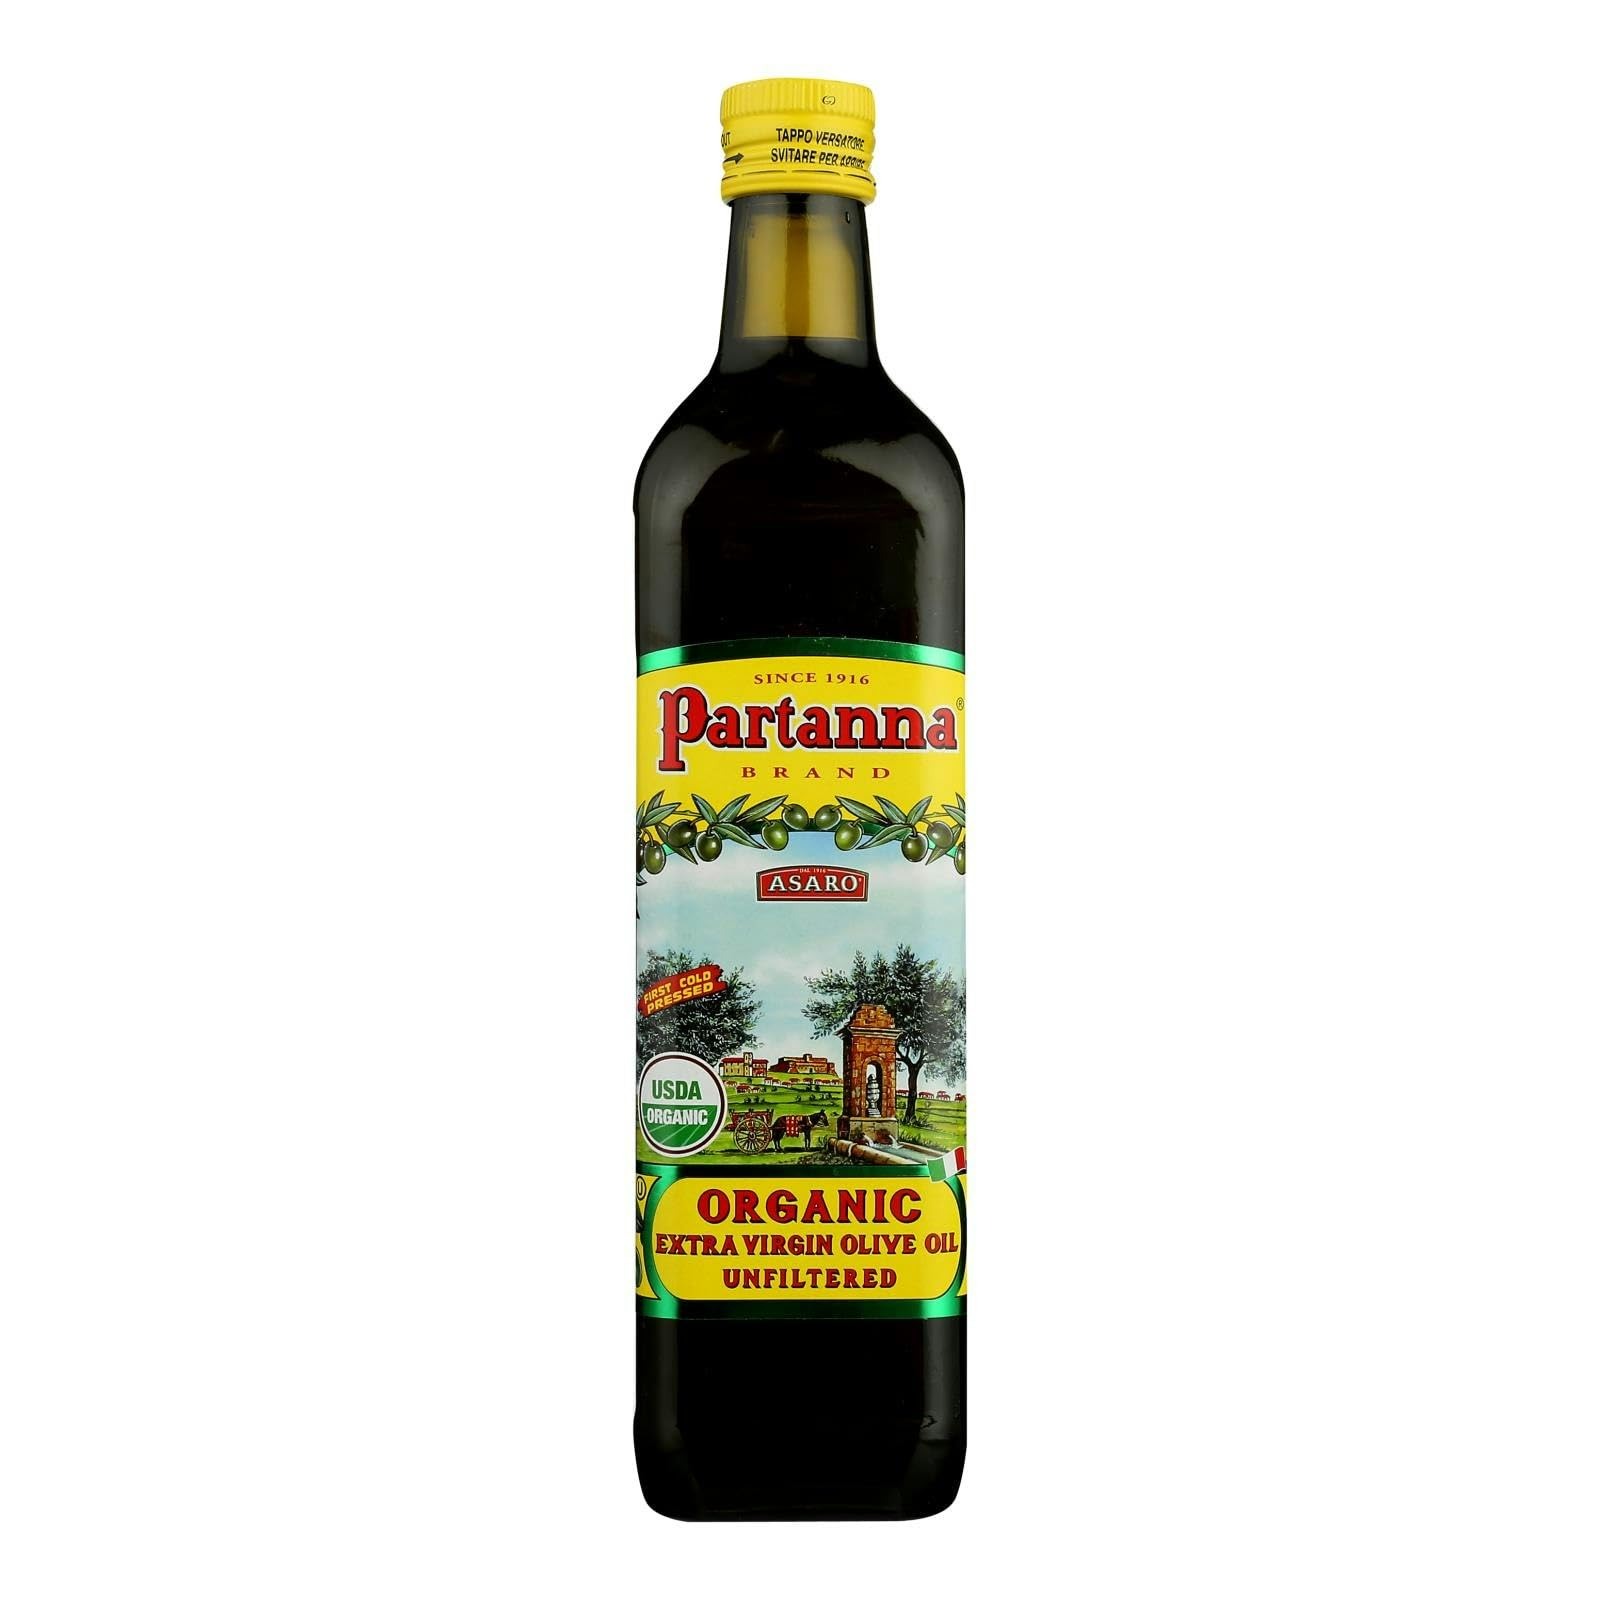
Item Name: Part.anna Organic Unfiltered Extra Virgin Olive Oil 750 ml (Pack of 4)
Bullet Point 1: Unfiltered for robust flavor and natural nutrients.
Bullet Point 2: Harvested from organic farms for eco-friendly choice.
Bullet Point 3: Perfect for gourmet cooking or everyday meals.
Product Description: Experience the rich taste and health benefits of organic unfiltered extra virgin olive oil with this generous 750 ml pack. Sourced from sun-kissed olive groves, this premium oil is cold-pressed to retain its natural flavors, nutrients, and aromas. Whether you're drizzling over salads, marinating meats, or enhancing your favorite dishes, its robust flavor delivers a culinary delight. The unfiltered nature allows tiny olive particles to remain, contributing to a fuller taste and vibrant color that speaks to its authenticity. Packed in a dark bottle to protect from light, this olive oil maintains its quality longer, ensuring the freshest experience in every drop. With this pack of four, you'll have plenty on hand for your kitchen adventures, making it an excellent choice for families and avid cooks alike. Elevate your cooking and enjoy the healthful properties of this exquisite extra virgin olive oil!
Value: 25.36
Unit: Fl Oz

Price: 128.99